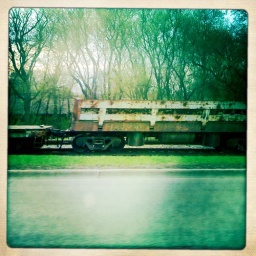
Just some train cars on the side. of the road in Crystal Lake.